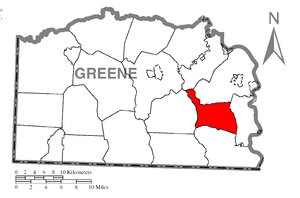
Greene Township est un township situé à l'est de la partie centrale du comté de Greene, en Pennsylvanie, aux États-Unis. En 2010, il comptait une population de 445 habitants.